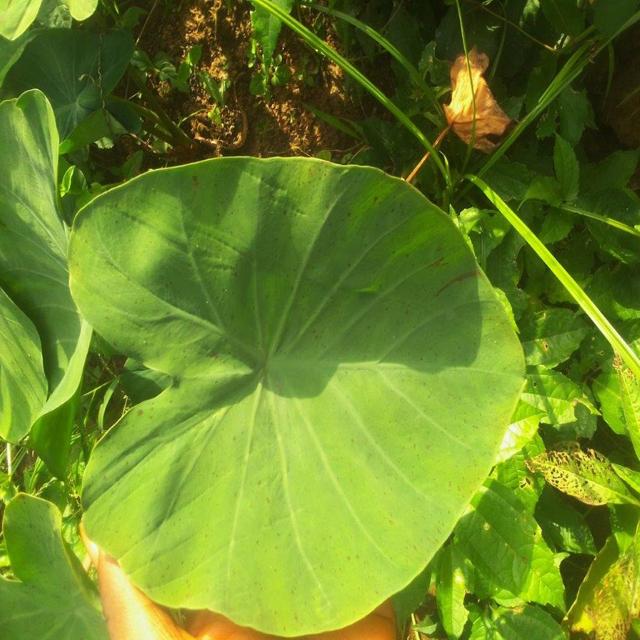
Label: Healthy